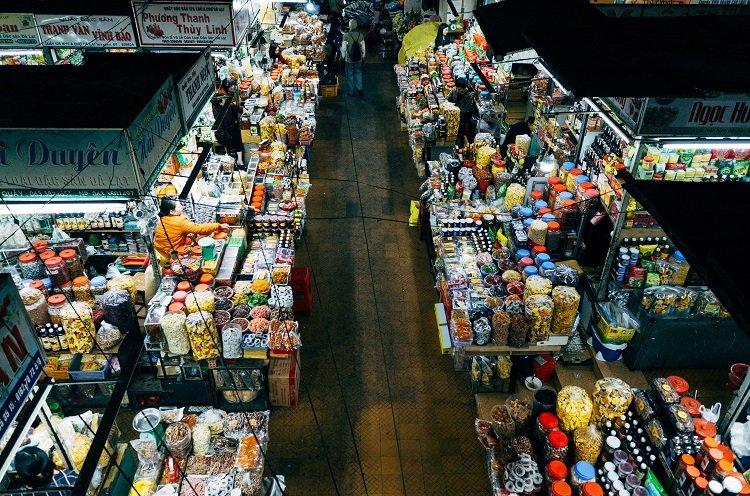
có nhiều mặt hàng được bày bán trong các gian hàng